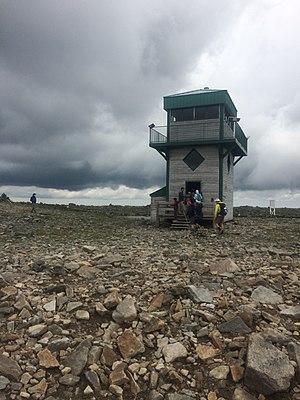
Abri au sommet du Mont Jacques-Cartier, Parc de la Gaspésie, Québec, Canada This photo was taken in a protected area in Canada, Wikidata item Gaspésie National Park (Q2051988)
Le mont Jacques-Cartier est, avec ses 1 270 m d'altitude, le point culminant des monts Chic-Chocs et du Sud du Québec, dans les Appalaches. Il domine aussi le parc national de la Gaspésie. Il est possible d'observer des caribous à son sommet. Il est l'endroit le plus méridional au Québec ou le pergélisol est présent.